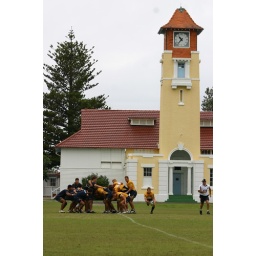
The CA Brumbies in front of the HMAS Creswell clock tower